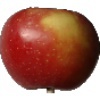
Label: braeburn_apple